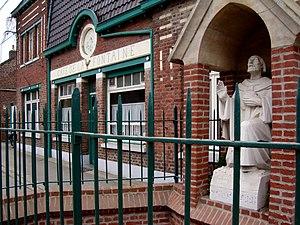
Fontaine miraculeuse de Saint-Chrysole à Verlinghem (Nord).
Cet article recense les monuments historiques français classés en 1920.
Cet article dresse la liste des fontaines protégées au titre des monuments historiques dans la région des Hauts-de-France.
Verlinghem est une commune française située dans le département du Nord, en région Hauts-de-France. Elle fait partie de la Métropole européenne de Lille.